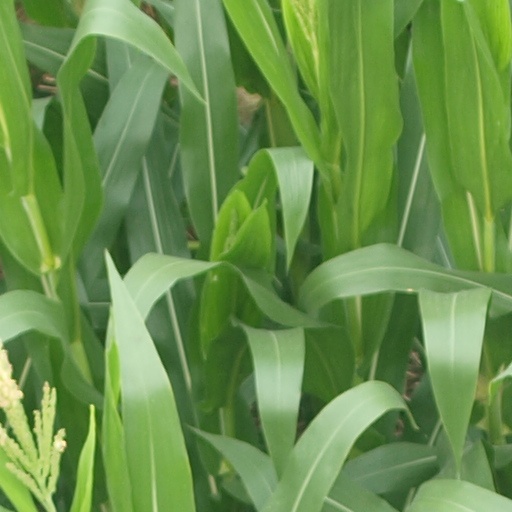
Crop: maize; corn